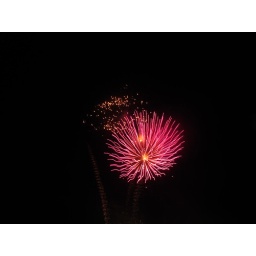
flowers in the sky ii